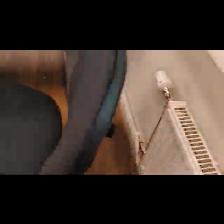
Label: NonHuman